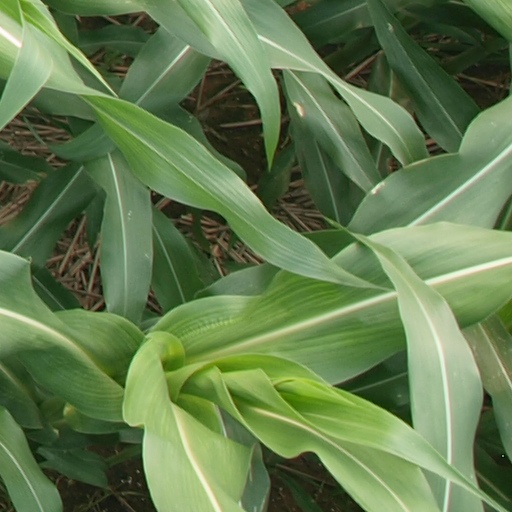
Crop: maize; corn